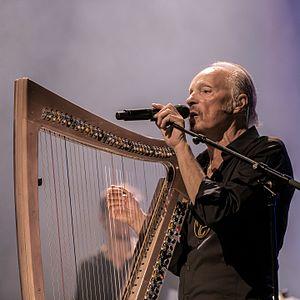
Alan Stivell en concert au festival de Cornouaille à Quimper le 22 juillet 2016.
Chemins de terre est le cinquième album original d'Alan Stivell et son quatrième album studio, paru en 1973. Il est produit par Franck Giboni. Il est renommé From Celtic Roots… en anglais et Celtic Rock en Allemagne. Il est réédité en CD en 1994 par les Disques Dreyfus.